Philibert du Croc

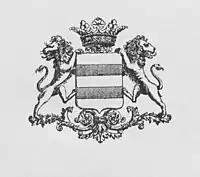
Arms of du Croc: "D'or, à deux fasces de sinople. Couronne de marquis. Supports: deux lions."

Born in an aristocratic family from the French province of Auvergne, Philibert du Croc was a courtier closely associated to the House of Guise and he was an ambassador to Scotland in 1566-1567 and in 1572.